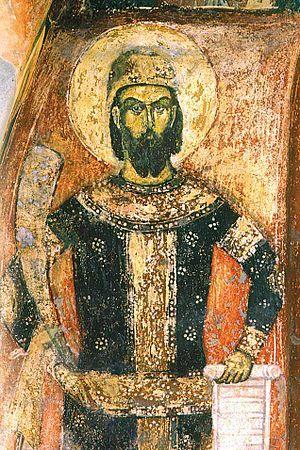
La liste des épées légendaires recense les épées qui ont été assez fameuses pour qu’on leur ait attribué des noms propres que les légendes, mythologies ou textes religieux ont conservés.
Marko Mrnjavčević était de jure le roi des Serbes de 1371 à 1395, tandis que de facto, il n'a régné que sur un territoire de la Macédoine occidentale centré autour de Prilep. Il est connu sous plusieurs noms, Prince Marko et Roi Marko, tous utilisés par la tradition orale des Slaves du sud, pour laquelle il est devenu un personnage important pendant l'occupation ottomane des Balkans.